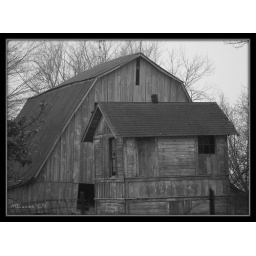
An old barn and a severely leaning out building seemingly abandoned in southern Illinois.